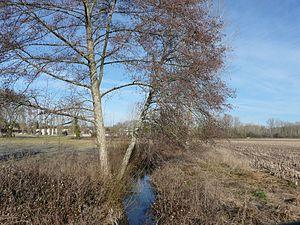
La Julie, une trentaine de mètres en amont du lavoir de La Tour-Blanche. Elle sépare les communes de La Tour-Blanche à gauche et Cercles, à droite. Dordogne, France.
Cercles est une ancienne commune française située dans le département de la Dordogne, en région Nouvelle-Aquitaine.